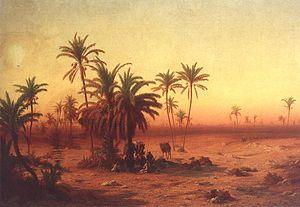
Voyages à travers la France et l'Italie est un récit de voyage en anglais de Tobias Smollett publié le 8 mai 1766.